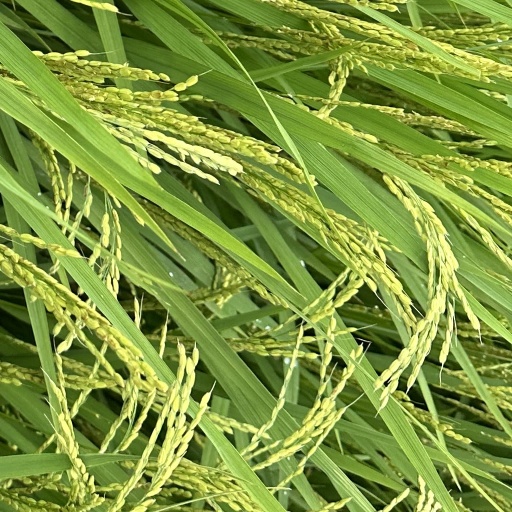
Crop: rice